Chris Ferguson

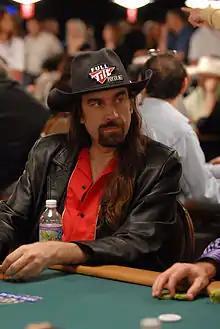
Ferguson at the 2007 World Series of Poker

Christopher Philip Ferguson (born April 11, 1963) is an American professional poker player. He has won six World Series of Poker events, including the 2000 WSOP Main Event, and the 2008 NBC National Heads-Up Poker Championship. Ferguson is a computer scientist by training and education.